Sabala Organization

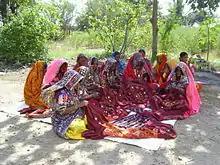
Lambani women employed by Sabala working on embroidery.

The social enterprise, Sabala Handicrafts was created to provide economic opportunities to the Lambanies (Banjaras) and all other marginalized women. Sabala Handicrafts is organized as a linked enterprise and is run through their craft center. The women become artisans through training in the art of embroidery, weaving and or sewing. Although the Craft Center is the head of the operations, much of the work is done villages of the locals as the Sabala Handicraft team transports materials and finish goods throughout the area. This allows the artisans to tend to their households and children while maintaining employment.